Timeline of reactions to the 2020 Hong Kong national security law (December 2020)

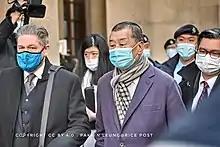
Jimmy Lai with his lawyers before entering the Court of Final Appeal building

Founder of Next Digital, Jimmy Lai, had been charged with fraud and violation of the Hong Kong national security law. He had been granted bail by the High Court. The Department of Justice appealed against the decision and applied for a temporary remand order, which the Court of Final Appeal allowed. The court held that the judge of the High Court, Alex Lee, may have misapplied Article 42 of the national security law when handling relevant bail applications. Lai was taken by a prison car to Lai Chi Kok Reception Center.